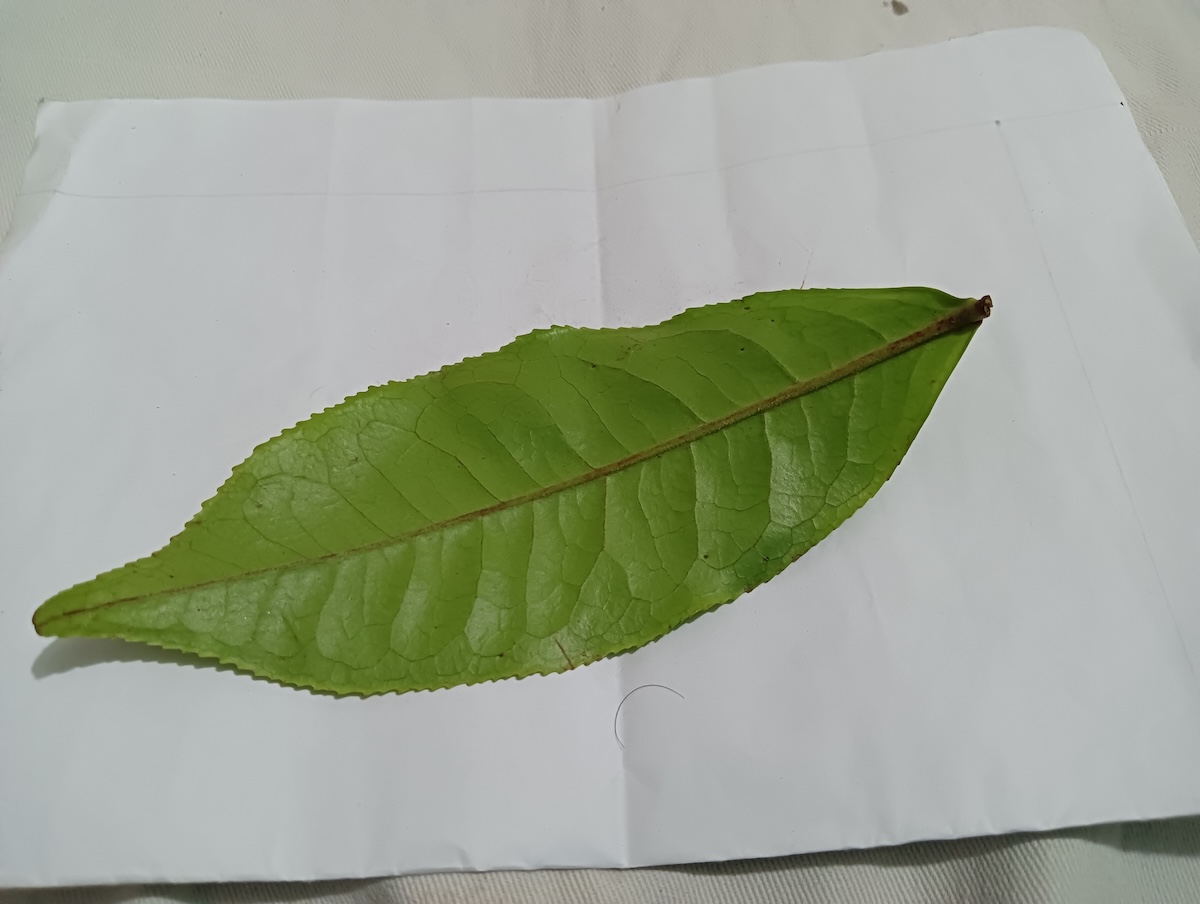
Label: Healthy leaf